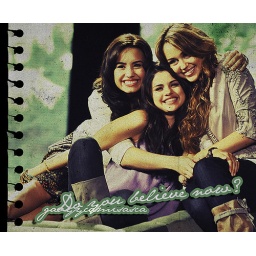
White paper in a red background